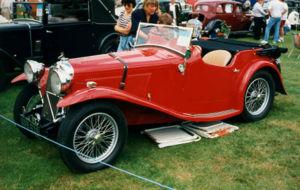
Singer Motors Limited est une société automobile fondée en 1905 à Coventry, en Angleterre. Elle a été acquise par le groupe britannique Rootes en 1956. L'entreprise britannique Singer n'a aucune relation avec la compagnie américaine Singer de Mount Vernon dans le Comté de Westchester, qui a fabriqué des voitures de luxe de 1915 à 1920.